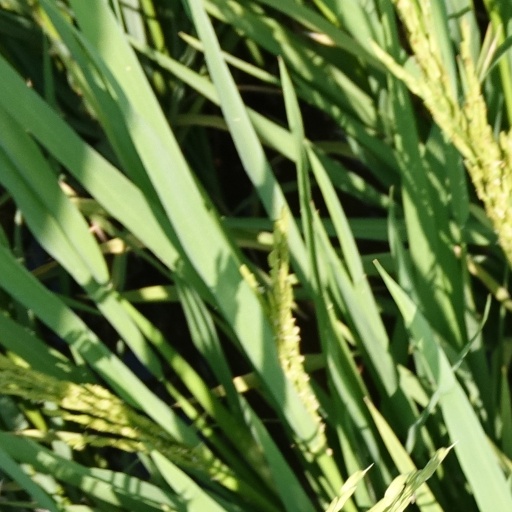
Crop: rice